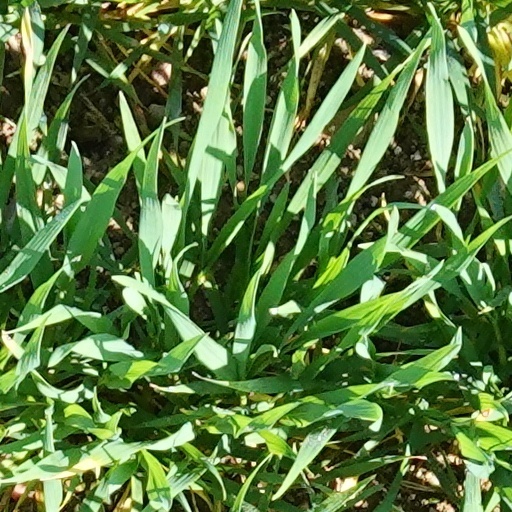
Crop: wheat